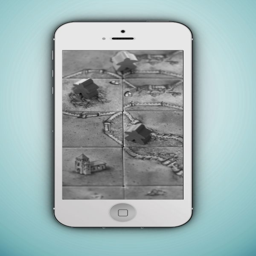
black and game for computer .